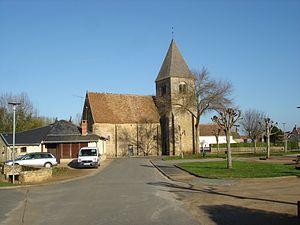
Lacs (36)
L'église Saint-Martin de Lacs est une église catholique française. Elle est située sur le territoire de la commune de Lacs, dans le département de l'Indre, en région Centre-Val de Loire.